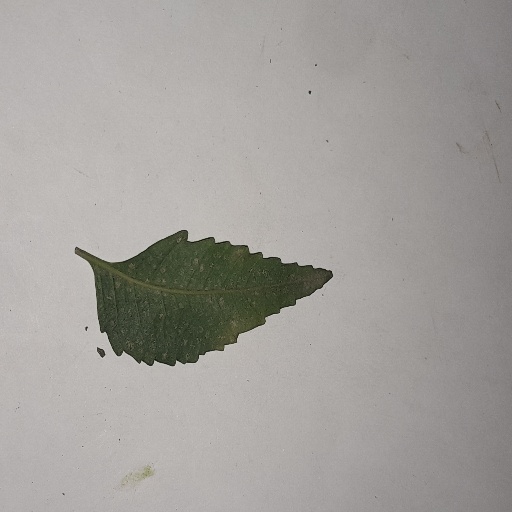
Species: Neem
Leaf condition: Powdery Mildew